Boulder City Airport

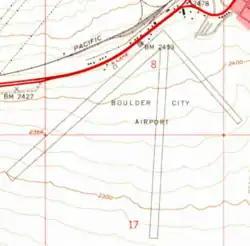
The airport as depicted on a USGS map in 1958

Boulder City Airport was an airport in Boulder City, Clark County, Nevada, that operated from 1933 through the mid-1980s. It was also known as Bullock Airport during its early history.